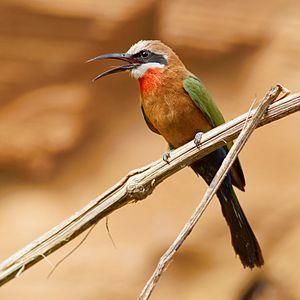
'Merops bullockoides Guêpier à front blanc